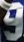
Number: 9